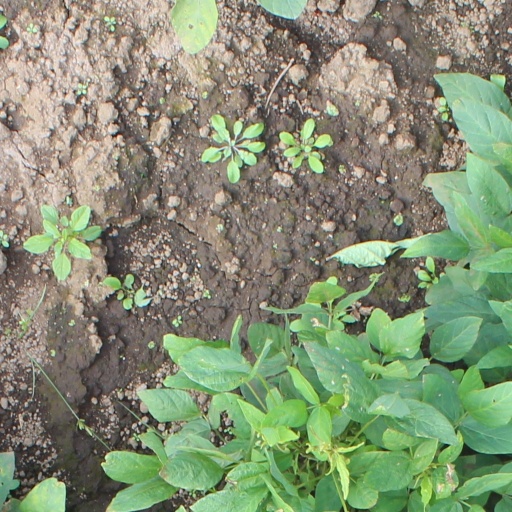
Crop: soybean